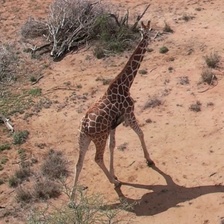
Pose orientation: right